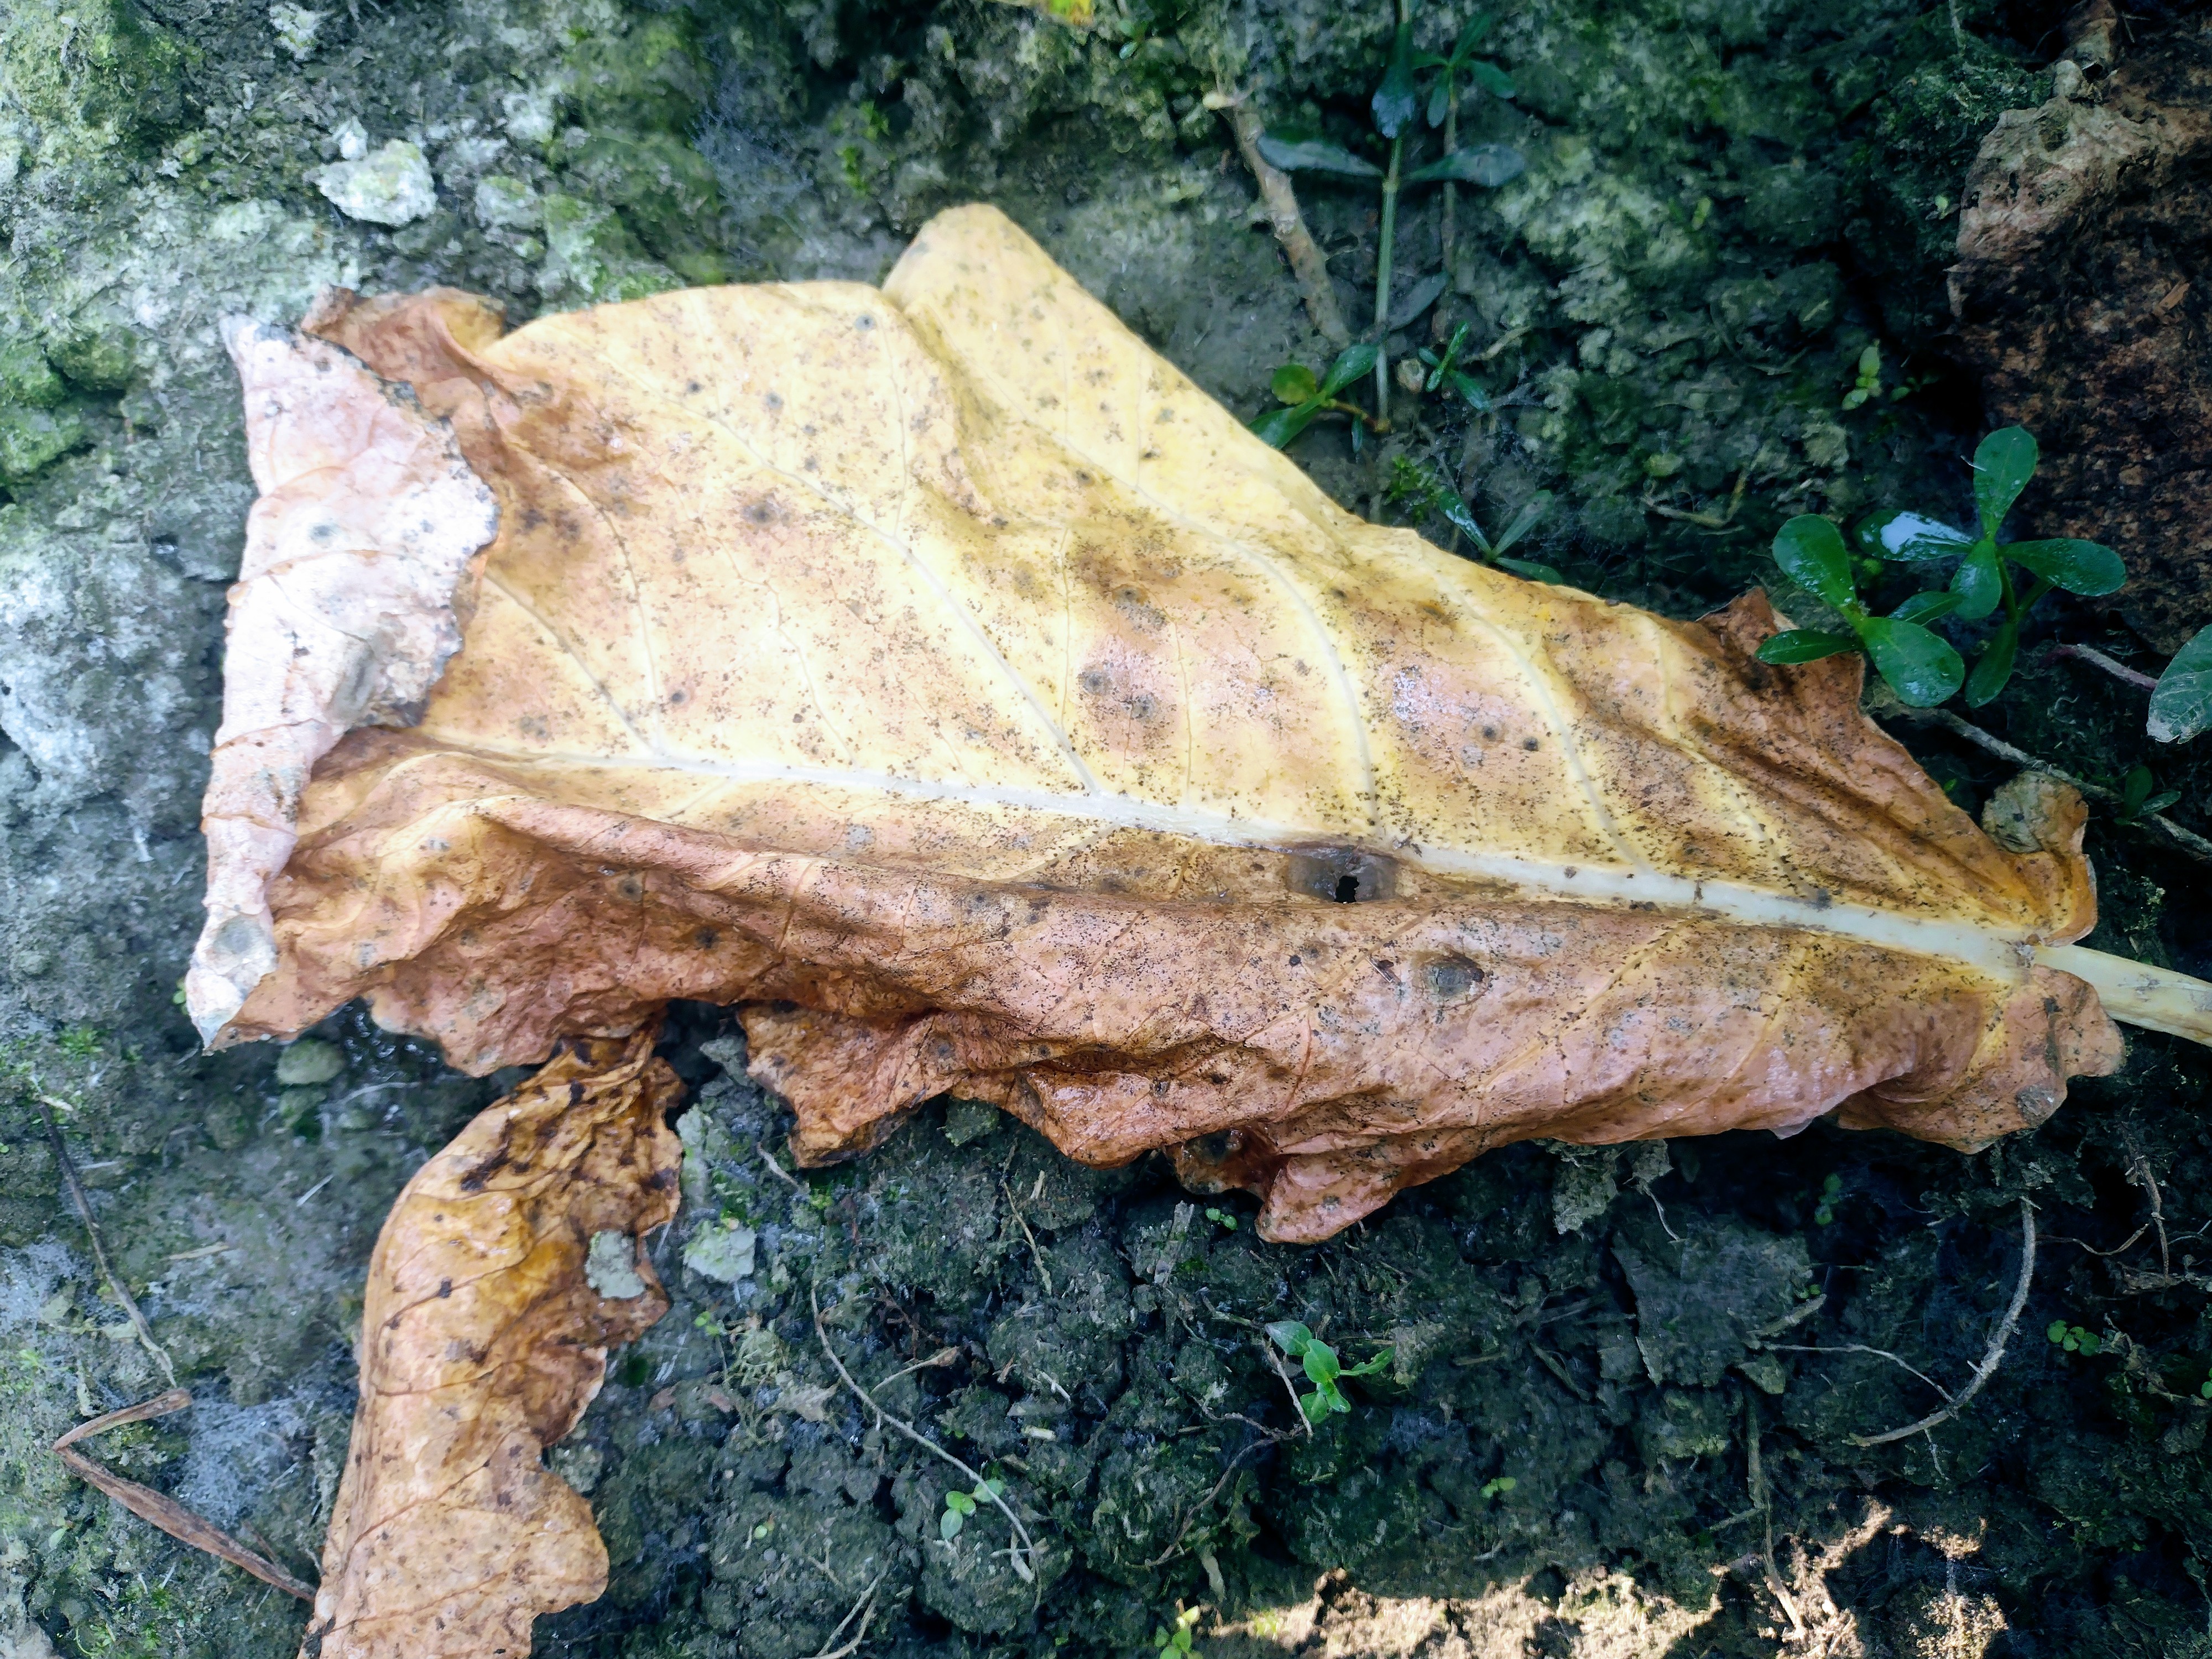
Label: Downy Mildew